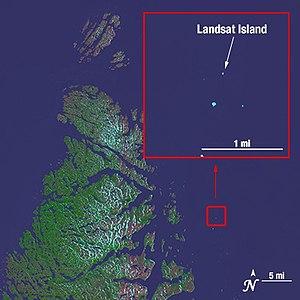
L'Île Landsat est une petite île canadienne inhabitée, située à 20 km au large des côtes du Labrador, faisant partie de la province canadienne de Terre-Neuve-et-Labrador. Elle a été découverte en 1976 lors de l'étude d'une image satellite prise par le satellite d'observation Landsat 1. Ses dimensions sont de 25 m sur 45 m soit 1125 m².